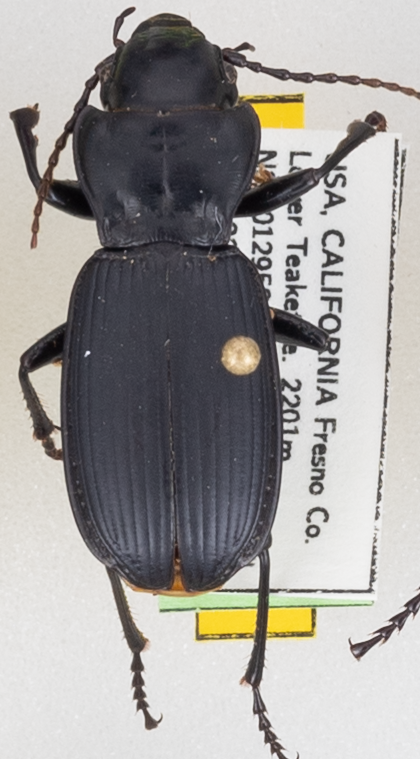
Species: Pterostichus lama
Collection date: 2021-06-23
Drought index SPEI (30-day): -1.642
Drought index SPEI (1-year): -2.09
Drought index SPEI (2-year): -2.09